Working Group (resistance organization)

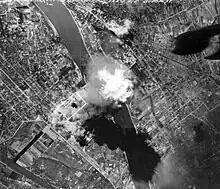
Bombing of Budapest in 1944

The Working Group played a central role in the distribution of the Vrba–Wetzler report in the spring of 1944. Two Auschwitz inmates, Rudolf Vrba and Alfred Wetzler, escaped and reached Slovakia on 21 April. After the Working Group heard of Vrba and Wetzler's escape, Neumann was dispatched to interview them; the report was completed on 27 April. The 40-page report corroborated previous Auschwitz reports which had been forwarded to Britain by the Polish government-in-exile. A copy of the report was sent to the head of the "Judenrat" of Ungvar in Carpathian Ruthenia, who unsuccessfully tried to suppress its contents. Although the information was transmitted to two other Carpathian Ruthenian transit ghettos, the Jews did not act on the report. Oskar Krasniansky, who helped transcribe the report, claimed that Hungarian Zionist leader Rudolf Kastner visited Bratislava on 26 or 28 April and read a copy of the report (which was not completed until the 27th). However, Kastner's intimate associate Hansi Brand denied that he had been to Slovakia before August.